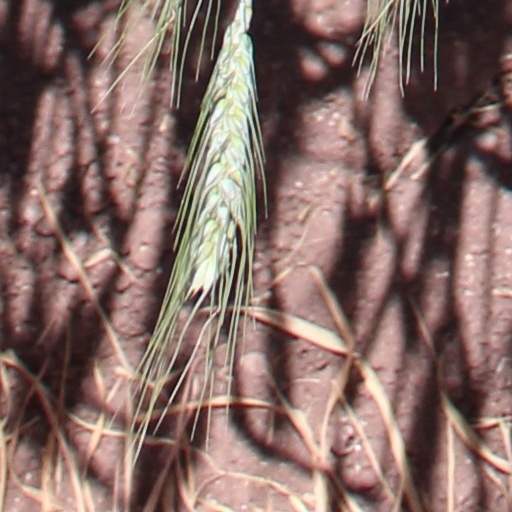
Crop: wheat